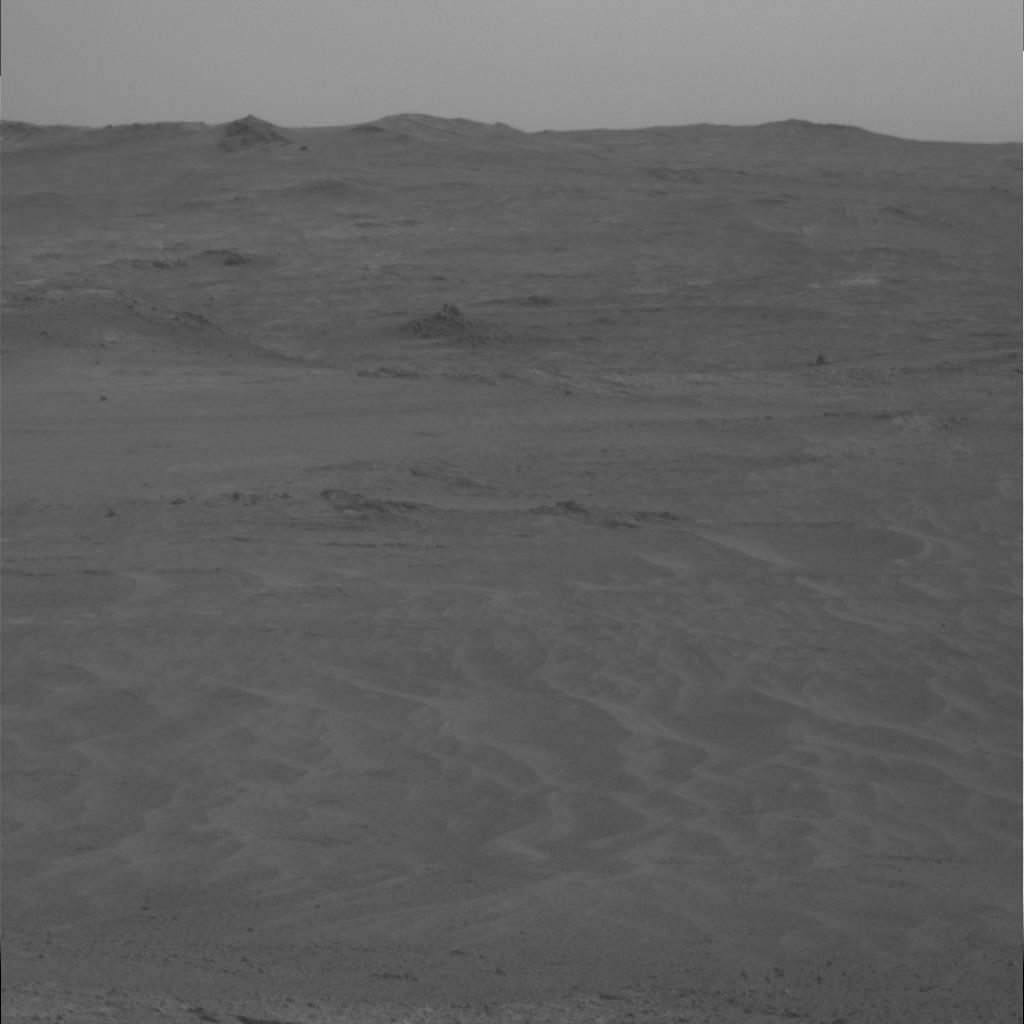
Surface features visible: Rocks (Misc), Dunes/Ripples, Soil, Distant Vista, Sky